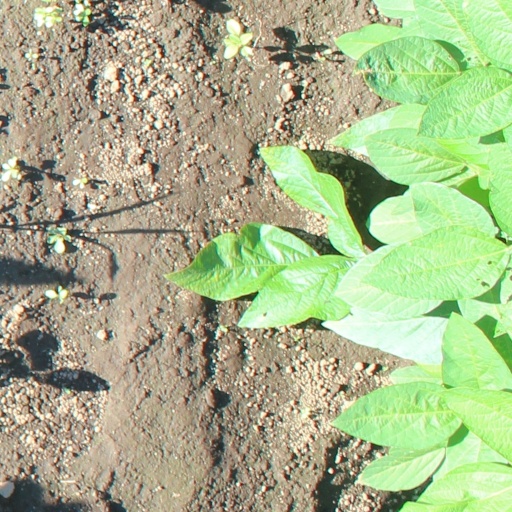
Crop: soybean